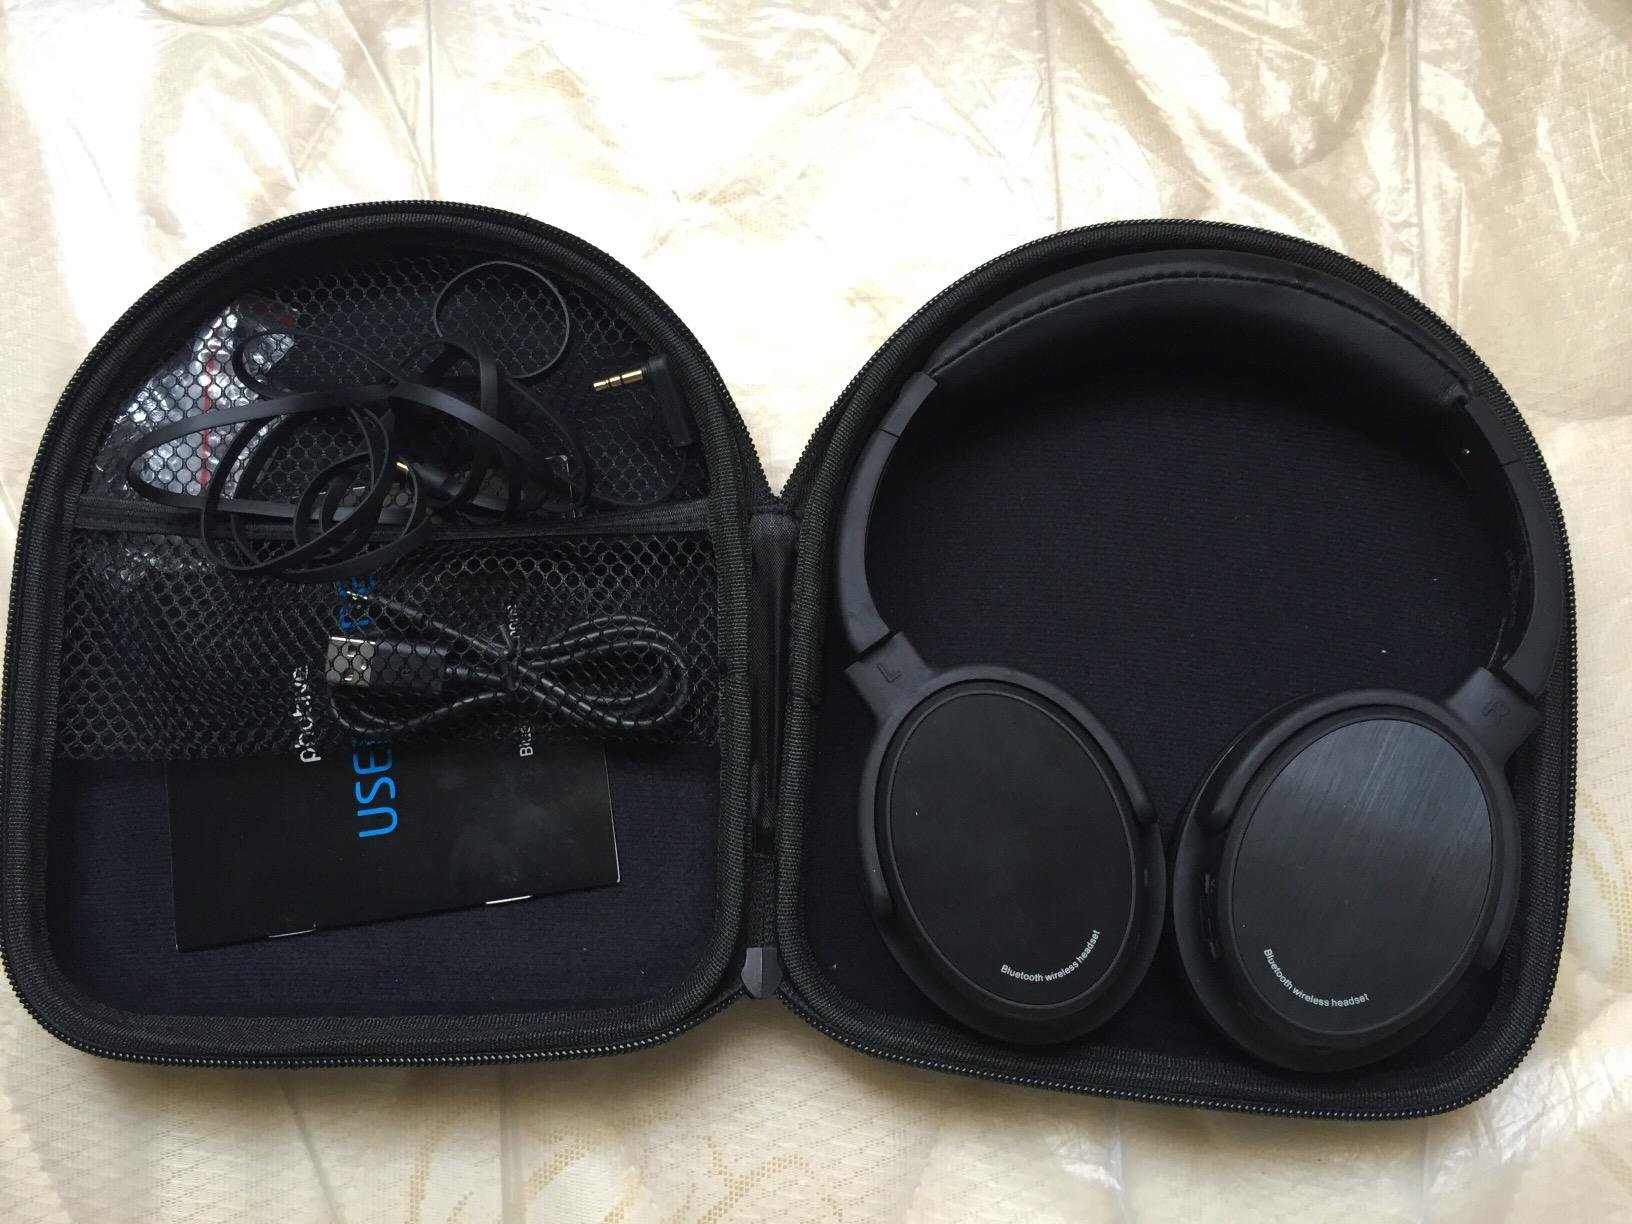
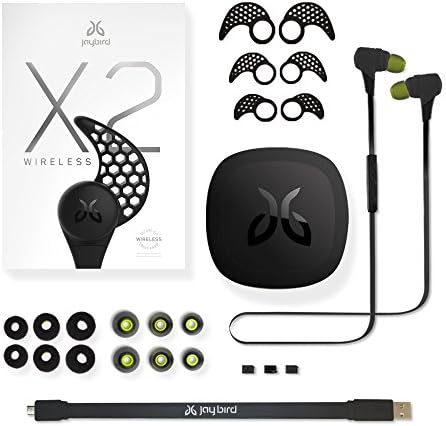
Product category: headphones
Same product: no